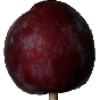
Label: Plum 1